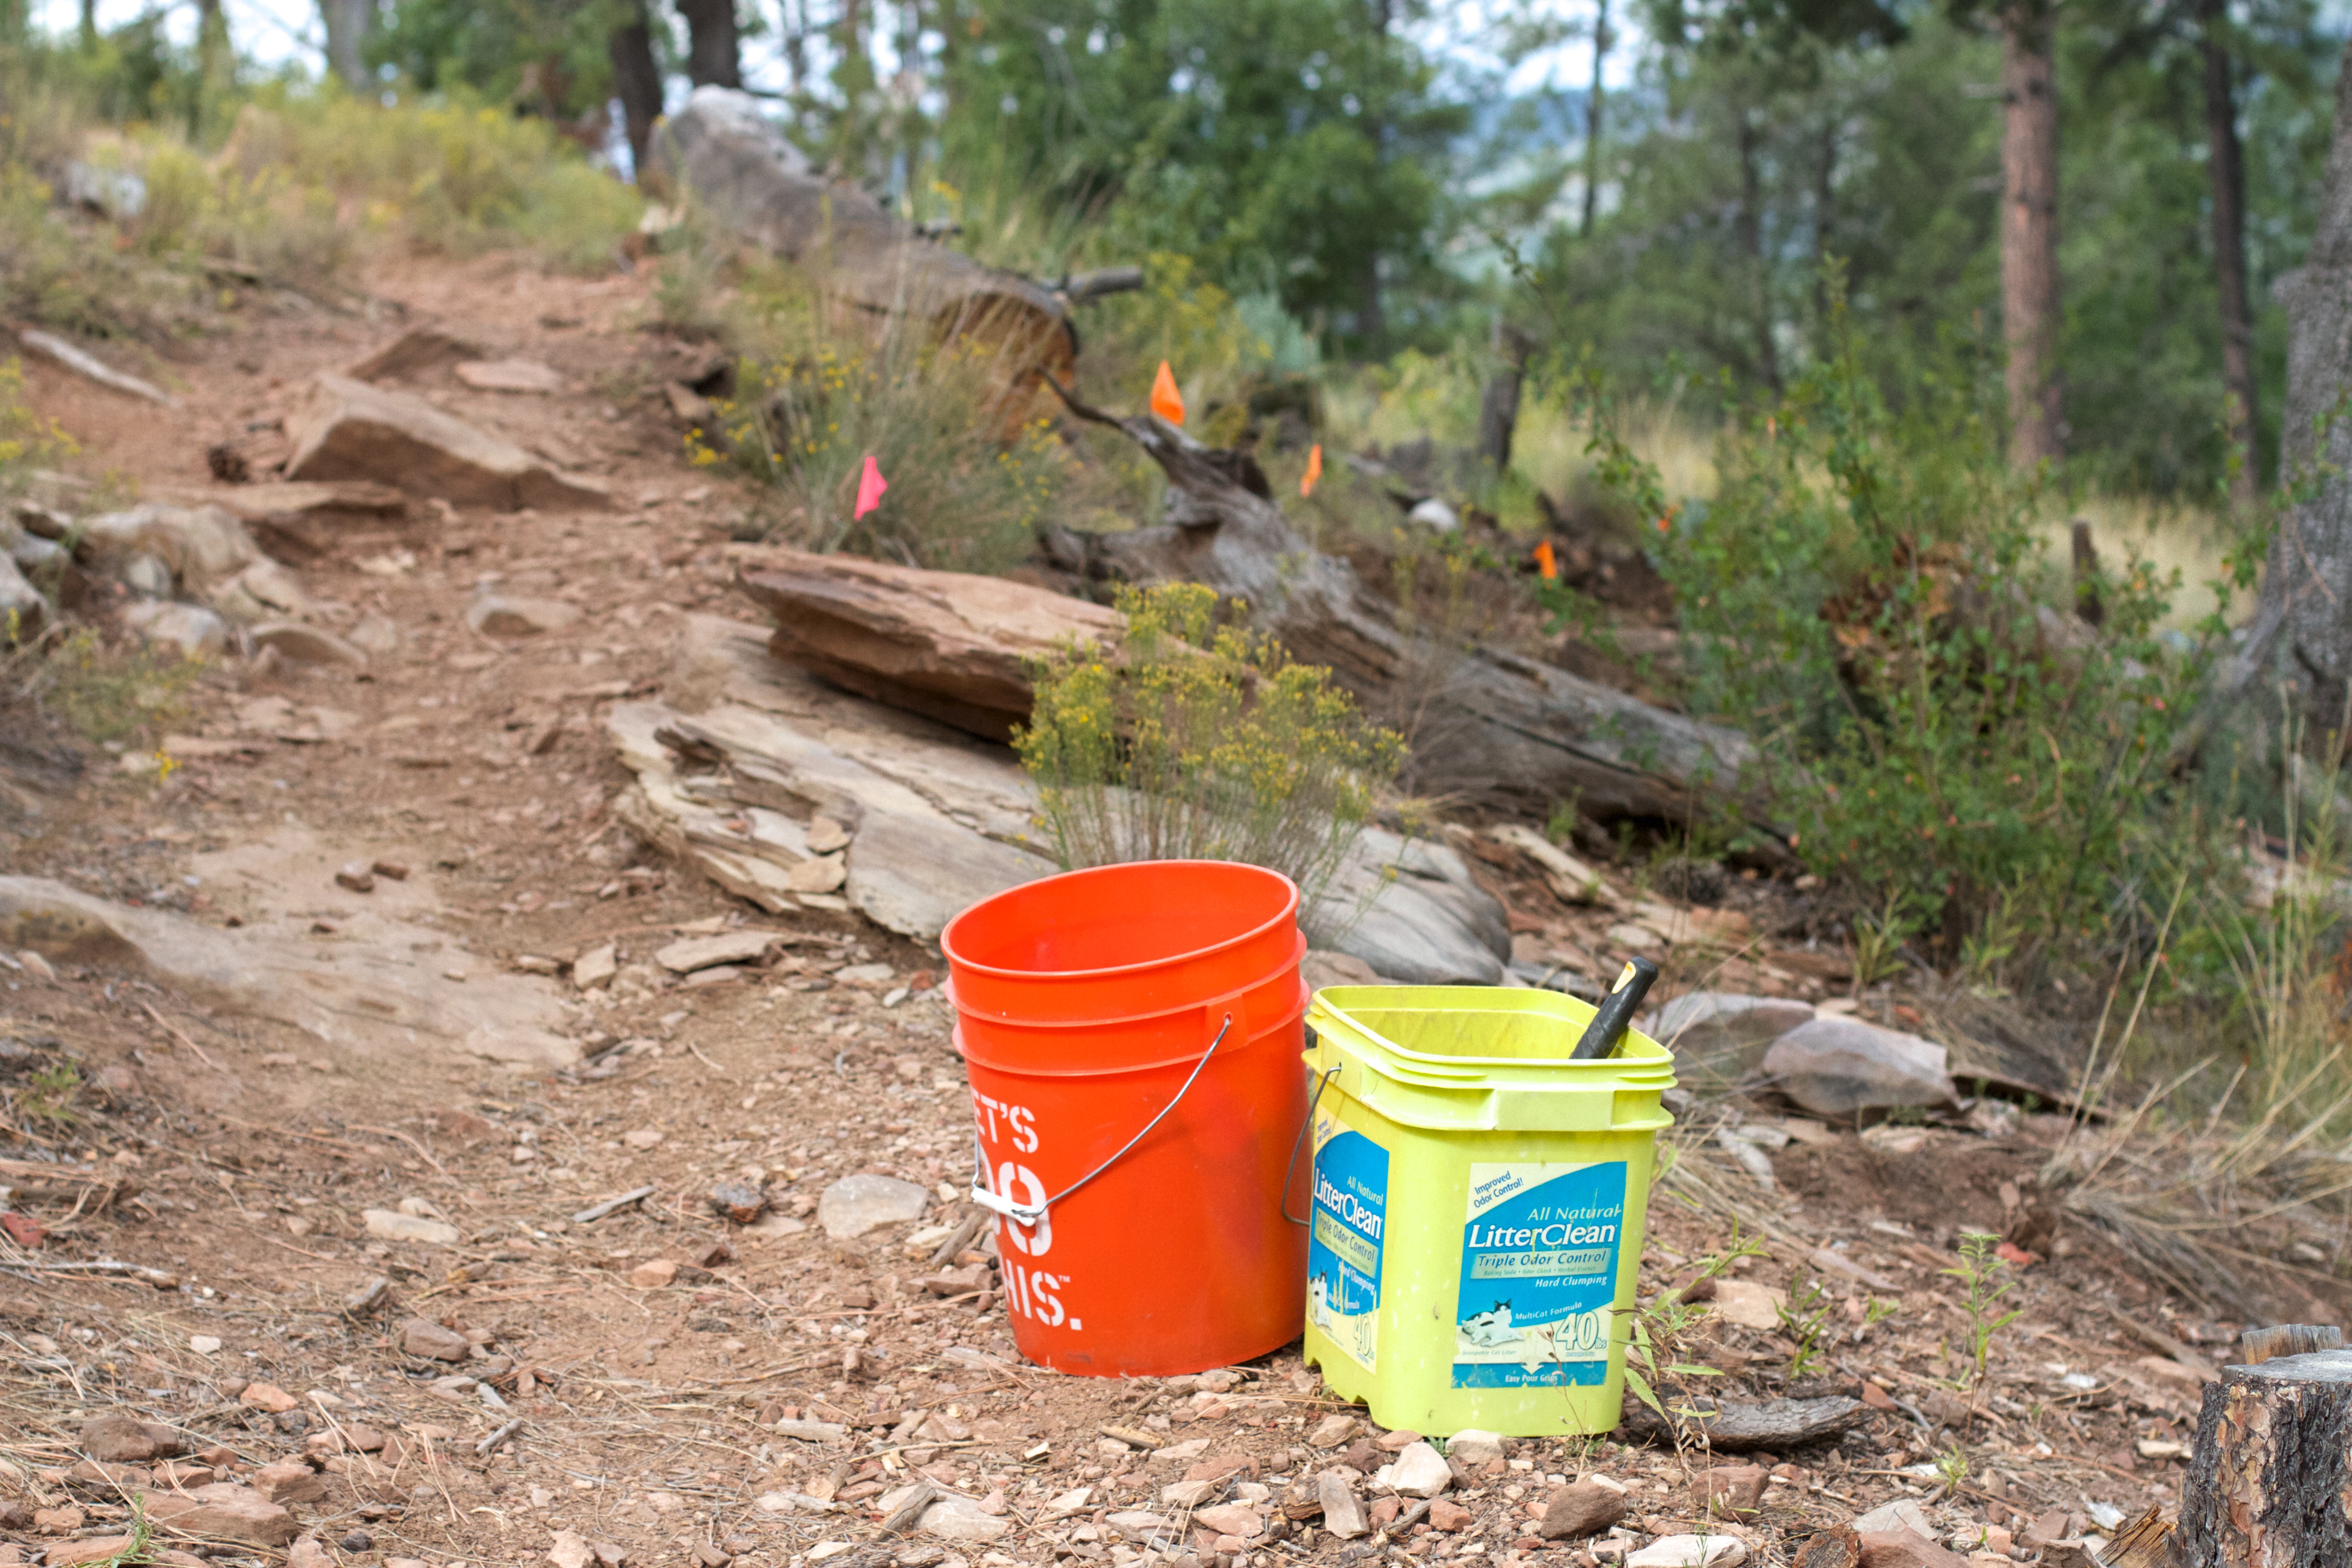
trail, soil, litter, pstrails, geological phenomenon